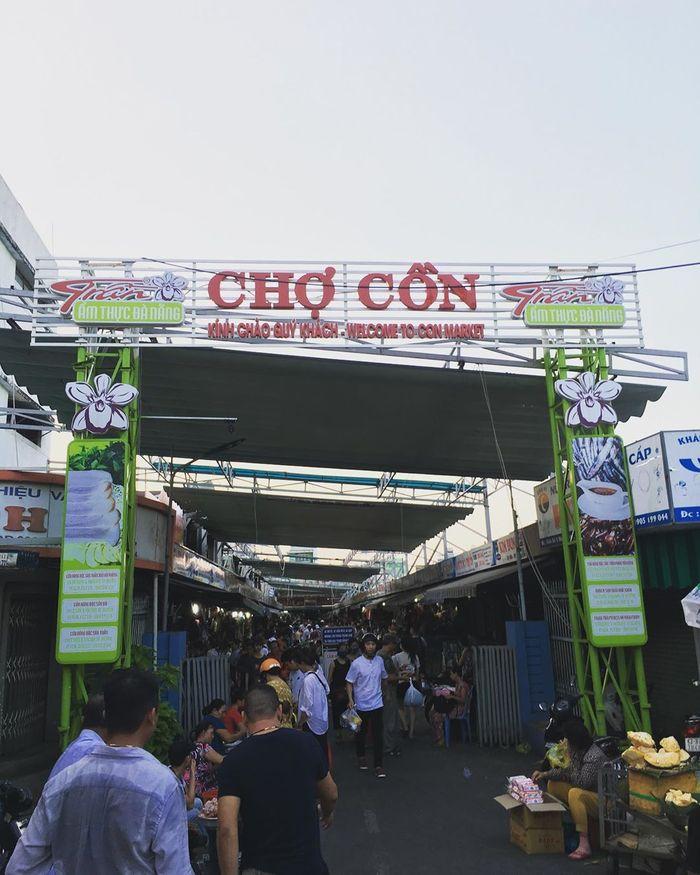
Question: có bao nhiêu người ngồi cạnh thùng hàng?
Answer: có một người ngồi cạnh thùng hàng